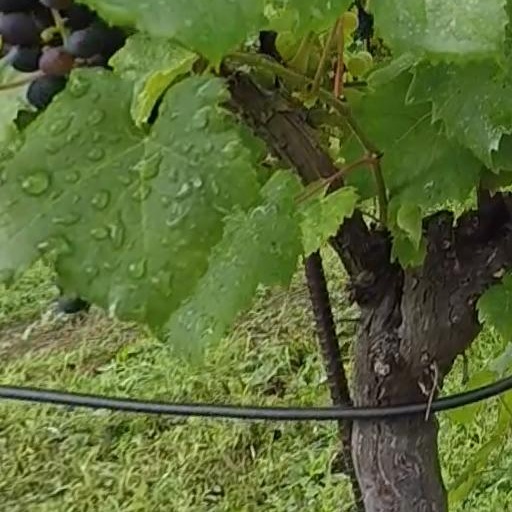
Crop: grape